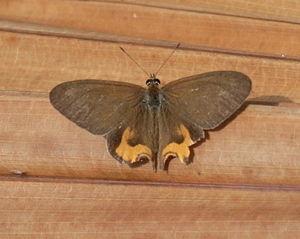
Le genre Hypocysta regroupe des lépidoptères de la famille des Nymphalidae et de la sous-famille des Satyrinae originaires d'Océanie.